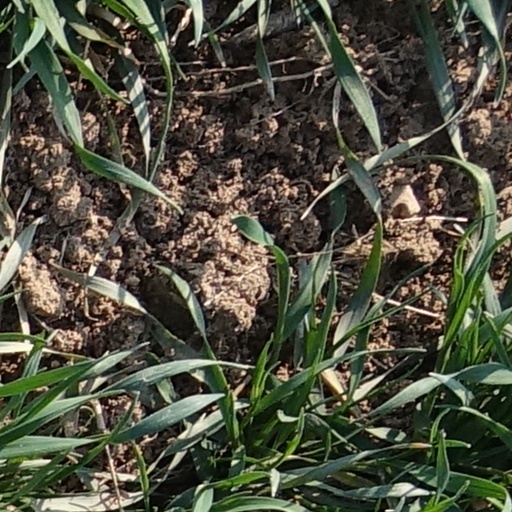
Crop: wheat